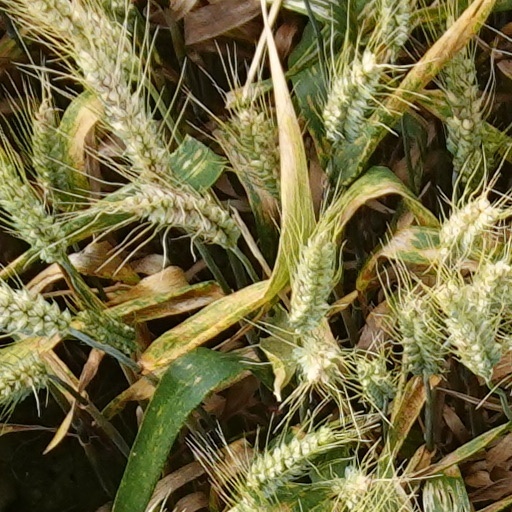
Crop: wheat